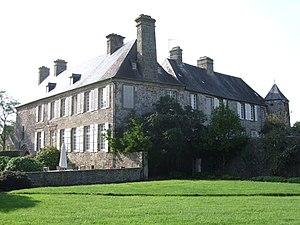
Manoir de Saint-Malo de la lande
Saint-Malo-de-la-Lande est une commune française, située dans le département de la Manche en région Normandie, peuplée de 479 habitants.
Cet article recense les monuments historiques situés dans l'arrondissement de Coutances, dans le département de la Manche.